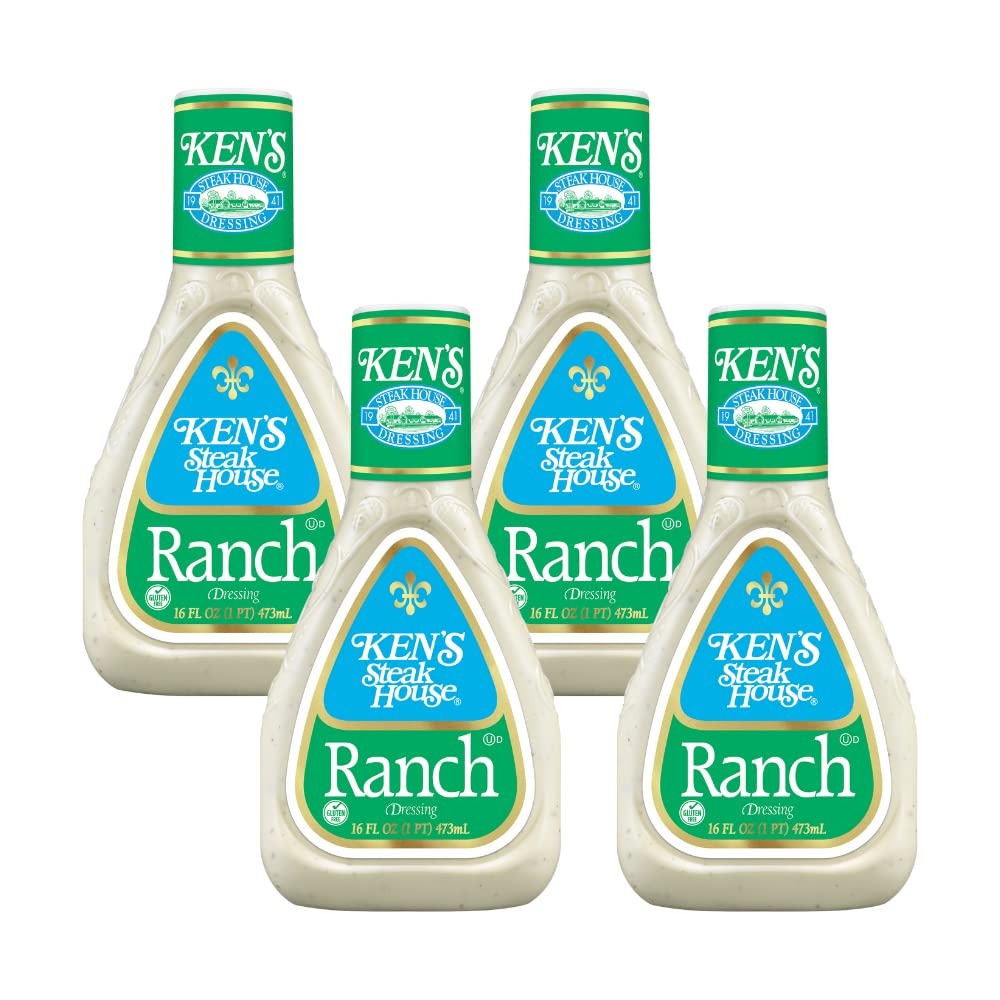
Item Name: Ken’s Steakhouse Dressing, Ranch Dressing, Gluten Free, Use as Dressing, Spread or Dipping Sauce for Added Flavor Ranch, 16 Fl Oz (Pack of 4)
Bullet Point 1: Classically cool, tangy Ranch flavor makes ordinary green salads irresistible
Bullet Point 2: Deliciously creamy as a dressing for sandwiches, wraps, and burgers
Bullet Point 3: A favorite for dipping wings, chips, and almost any finger food
Bullet Point 4: Made by Ken's A Family-Owned Company
Bullet Point 5: Gluten-Free and Certified Kosher Dairy
Product Description: Classically cool, creamy, tangy Ranch flavor that goes with everything. Drizzle it over salad greens and watch them disappear. A key ingredient in homemade dips. Short on time? Start dipping straight out of the bottle. A deliciously smooth dressing for sandwiches and wraps. Great on burgers too – so get an extra bottle! Gluten-free. Shake well before use and refrigerate after opening.
Value: 64.0
Unit: Fl Oz

Price: 3.115